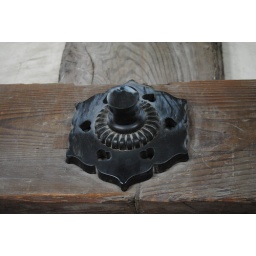
Kugikakushi - Ornamental covering for nail head. This one in black lacquer as on lower floor